Klaus Aeffke

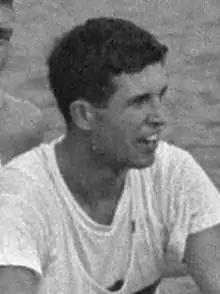

Klaus Aeffke (born 9 May 1940) is a retired German rower who was most successful in the eights. In this event he won a silver medal at the 1964 Summer Olympics, a world title in 1962, and three European titles in 1963–1965.